Sosanji Station

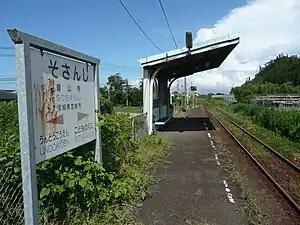
Sosanji Station in 2007

is a passenger railway station located in the city of Miyazaki City, Miyazaki Prefecture, Japan. It is operated by JR Kyushu and is on the Nichinan Line.